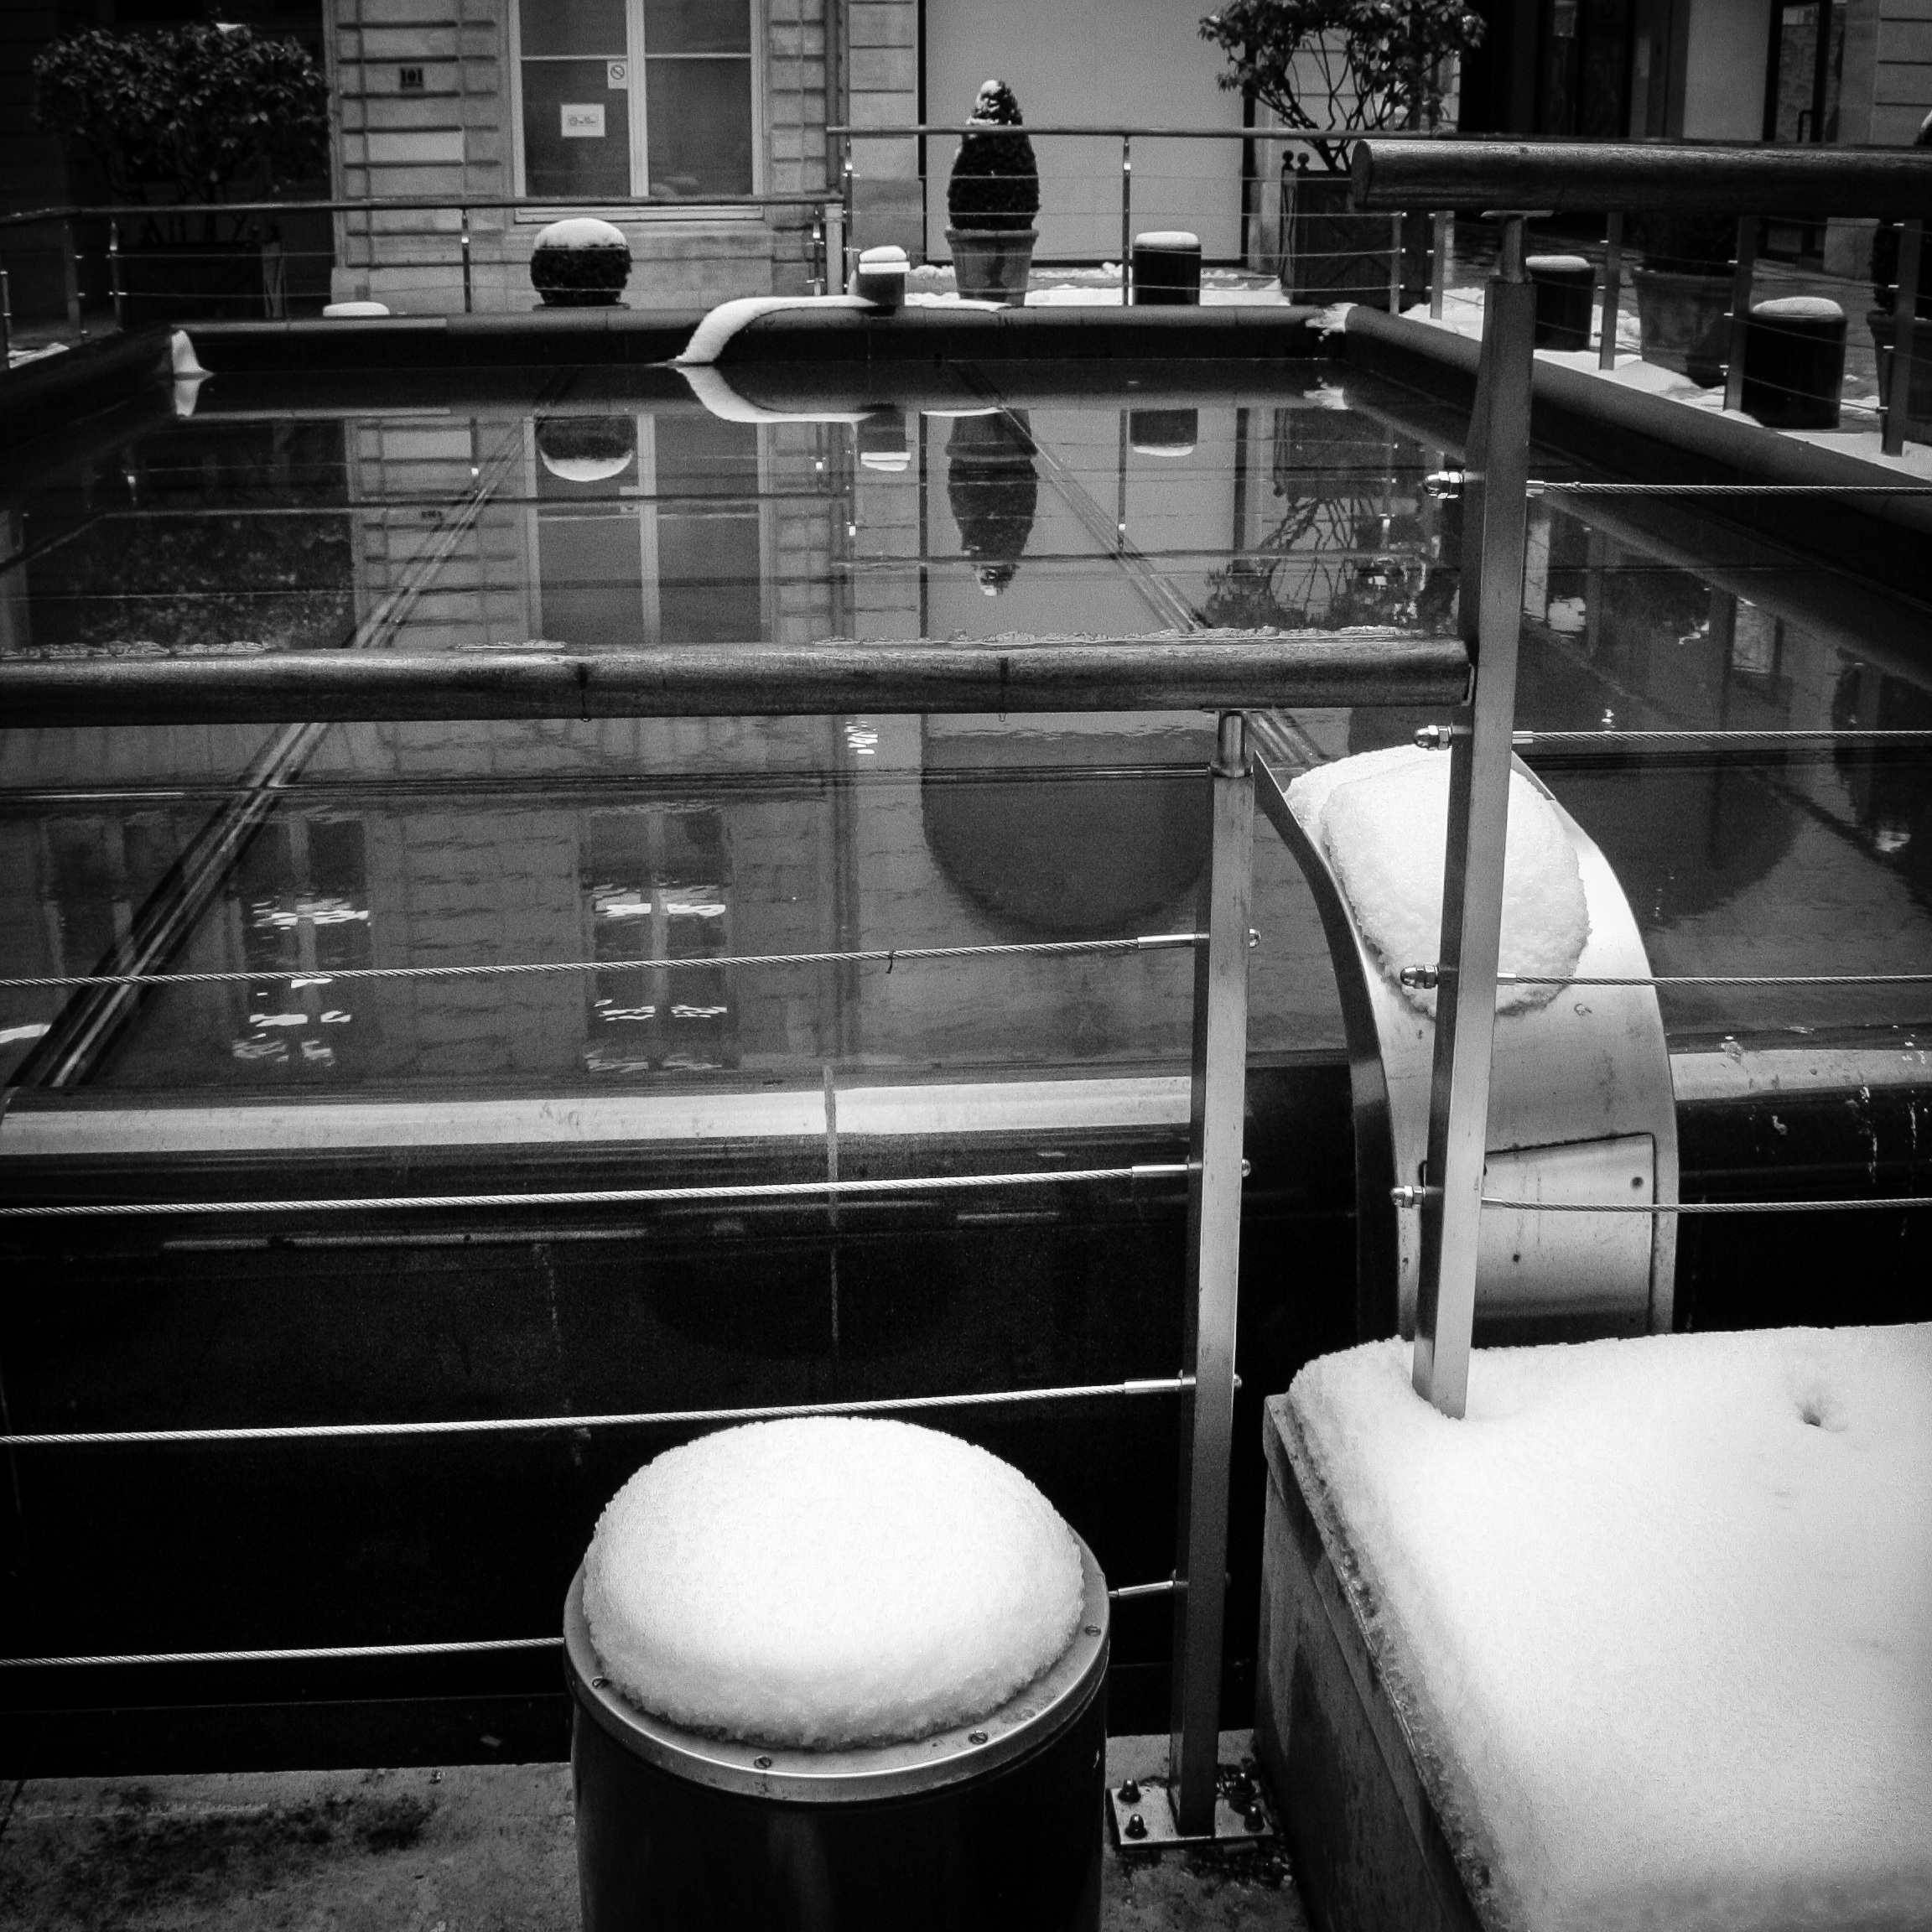
water, winter, black and white, white, street, photography, paris, reflection, vehicle, darkness, black, monochrome, lighting, courtyard, shape, monochrome photography, film noir, single lens reflex camera